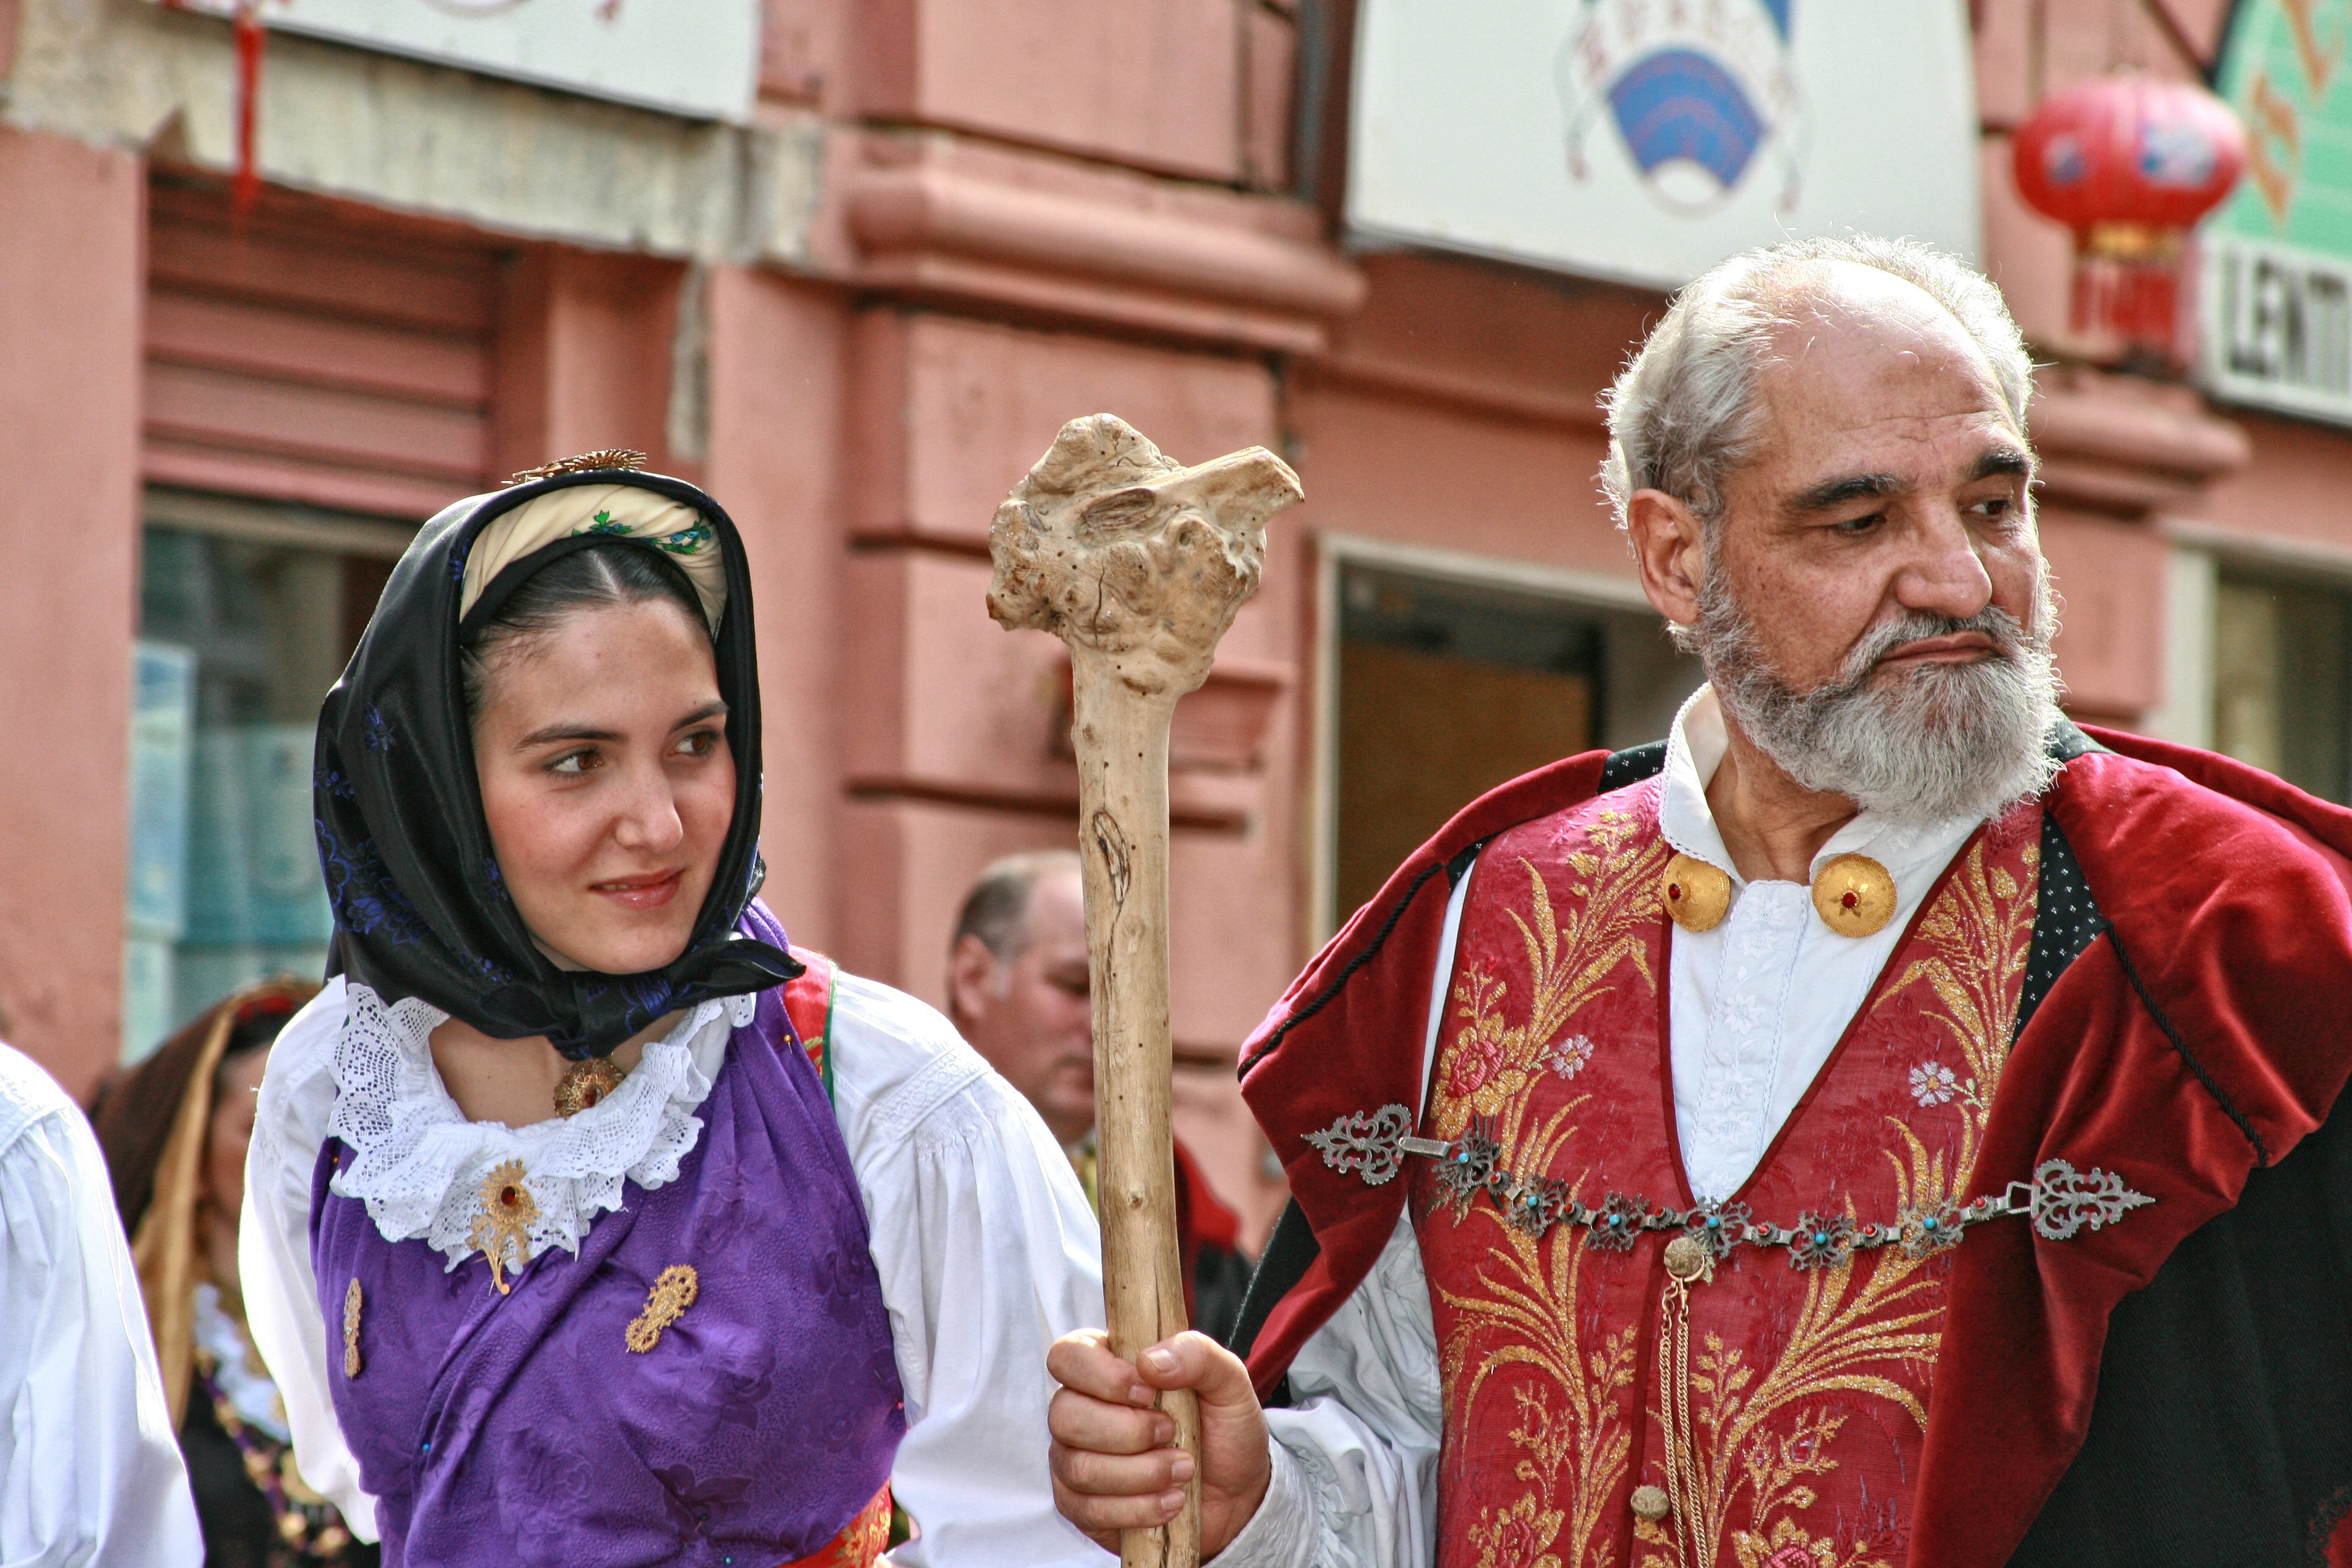
person, people, italy, bishop, tradition, folklore, sardinia, cagliari, clergy